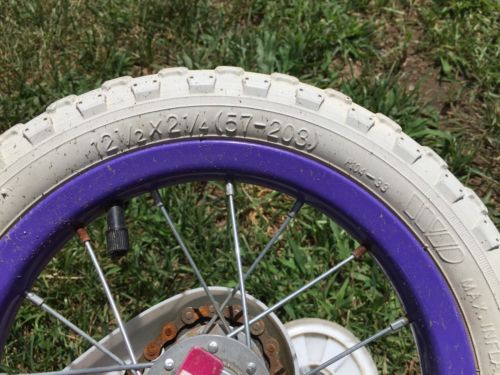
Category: bicycle